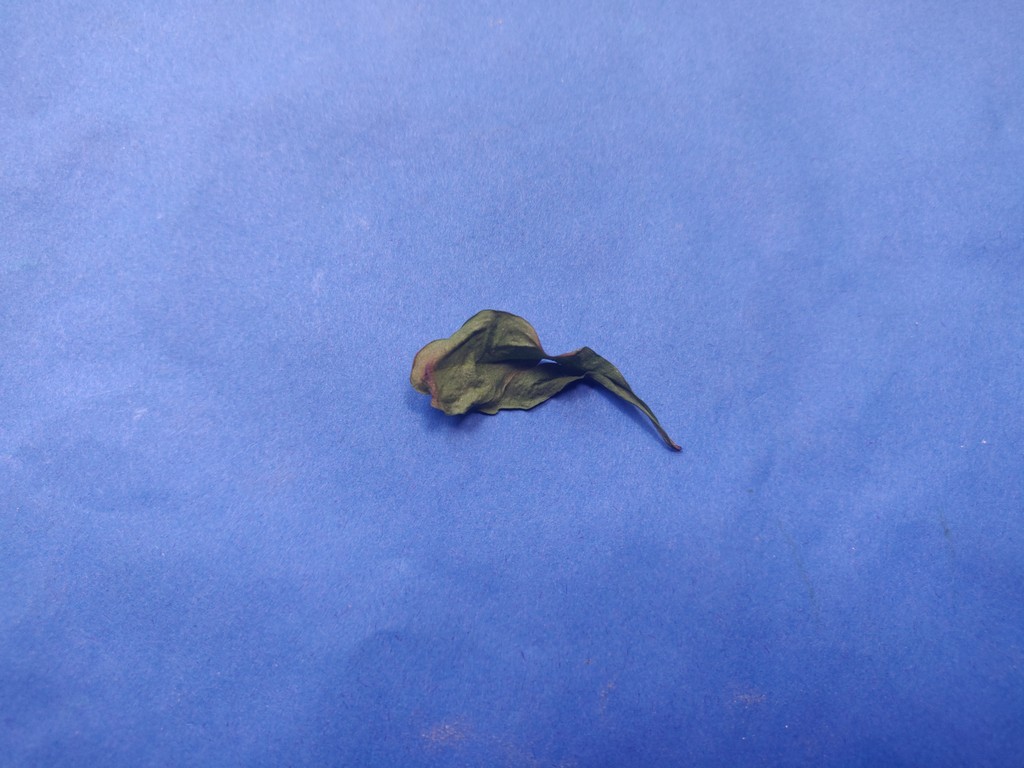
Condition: Dried
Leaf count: single
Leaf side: unknown